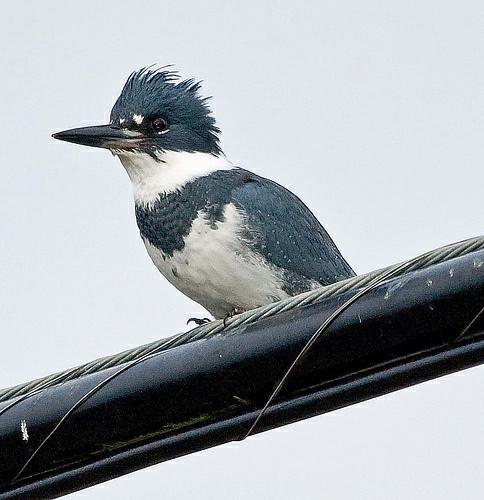
A photo of a belted kingfisher